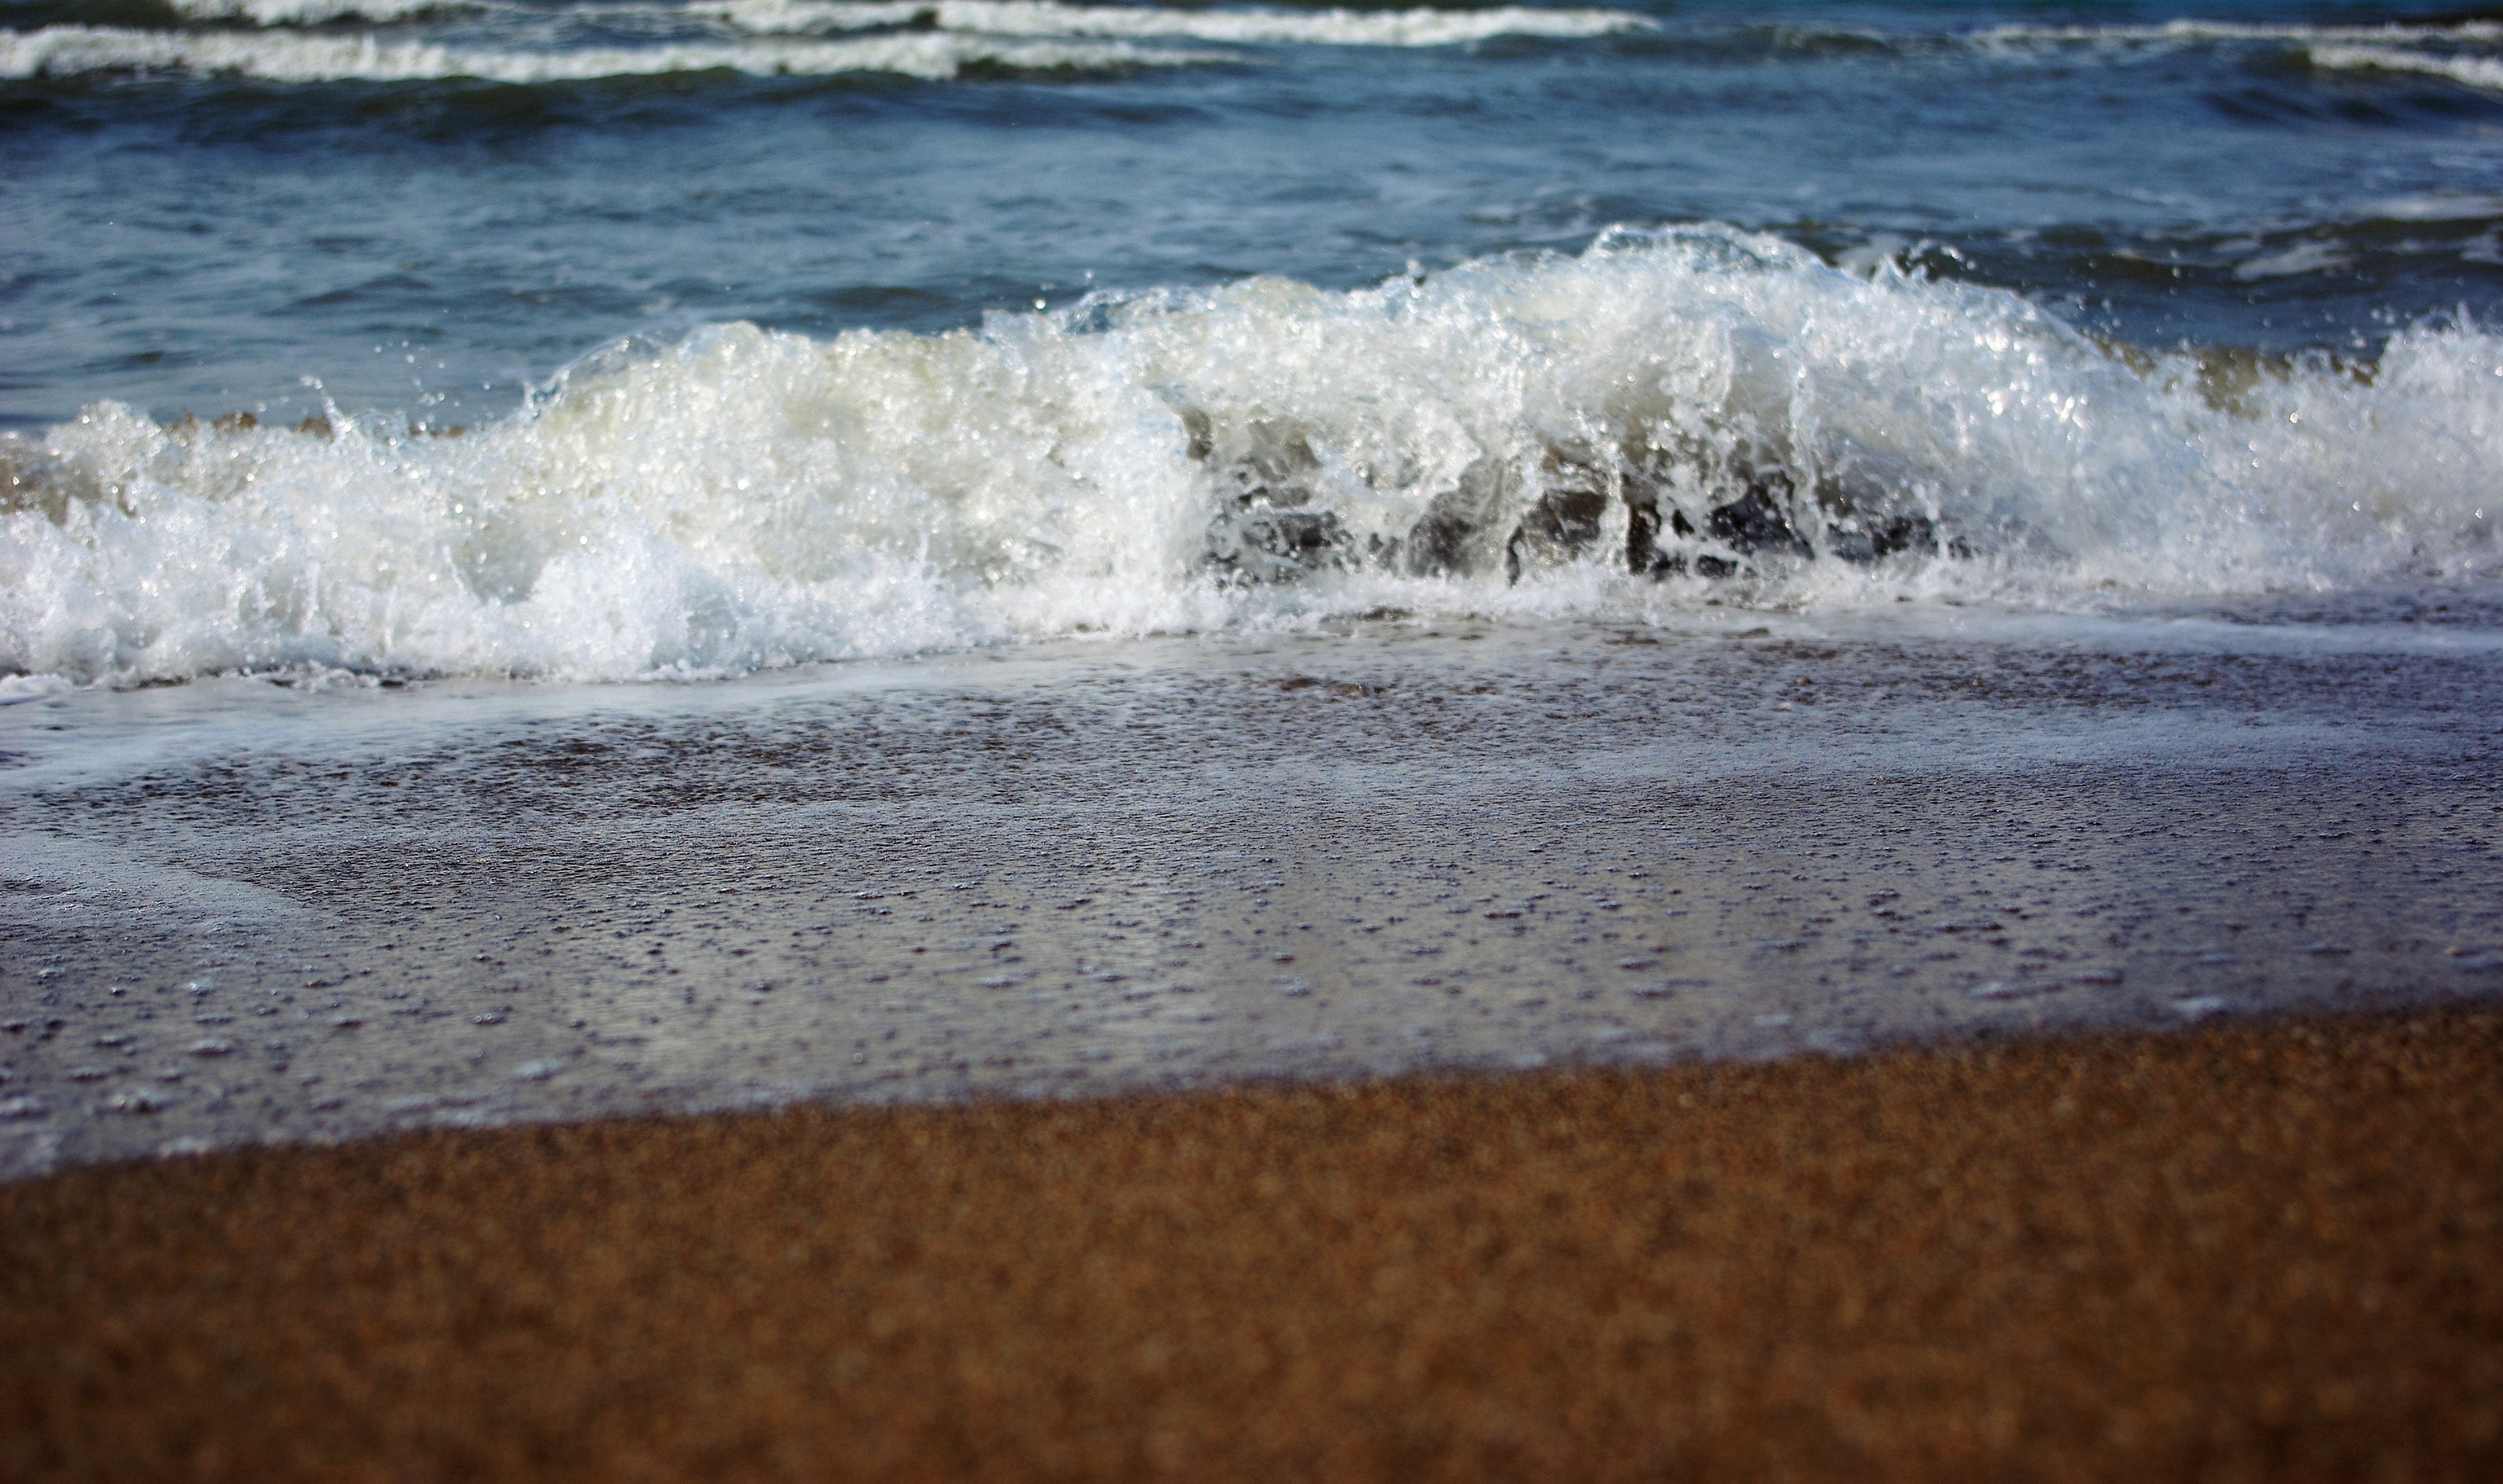
beach, sea, coast, water, sand, ocean, horizon, morning, shore, wave, wind, summer, mediterranean, holiday, leisure, body of water, turkey, still, beach water, sand beach, summer holiday, wind wave